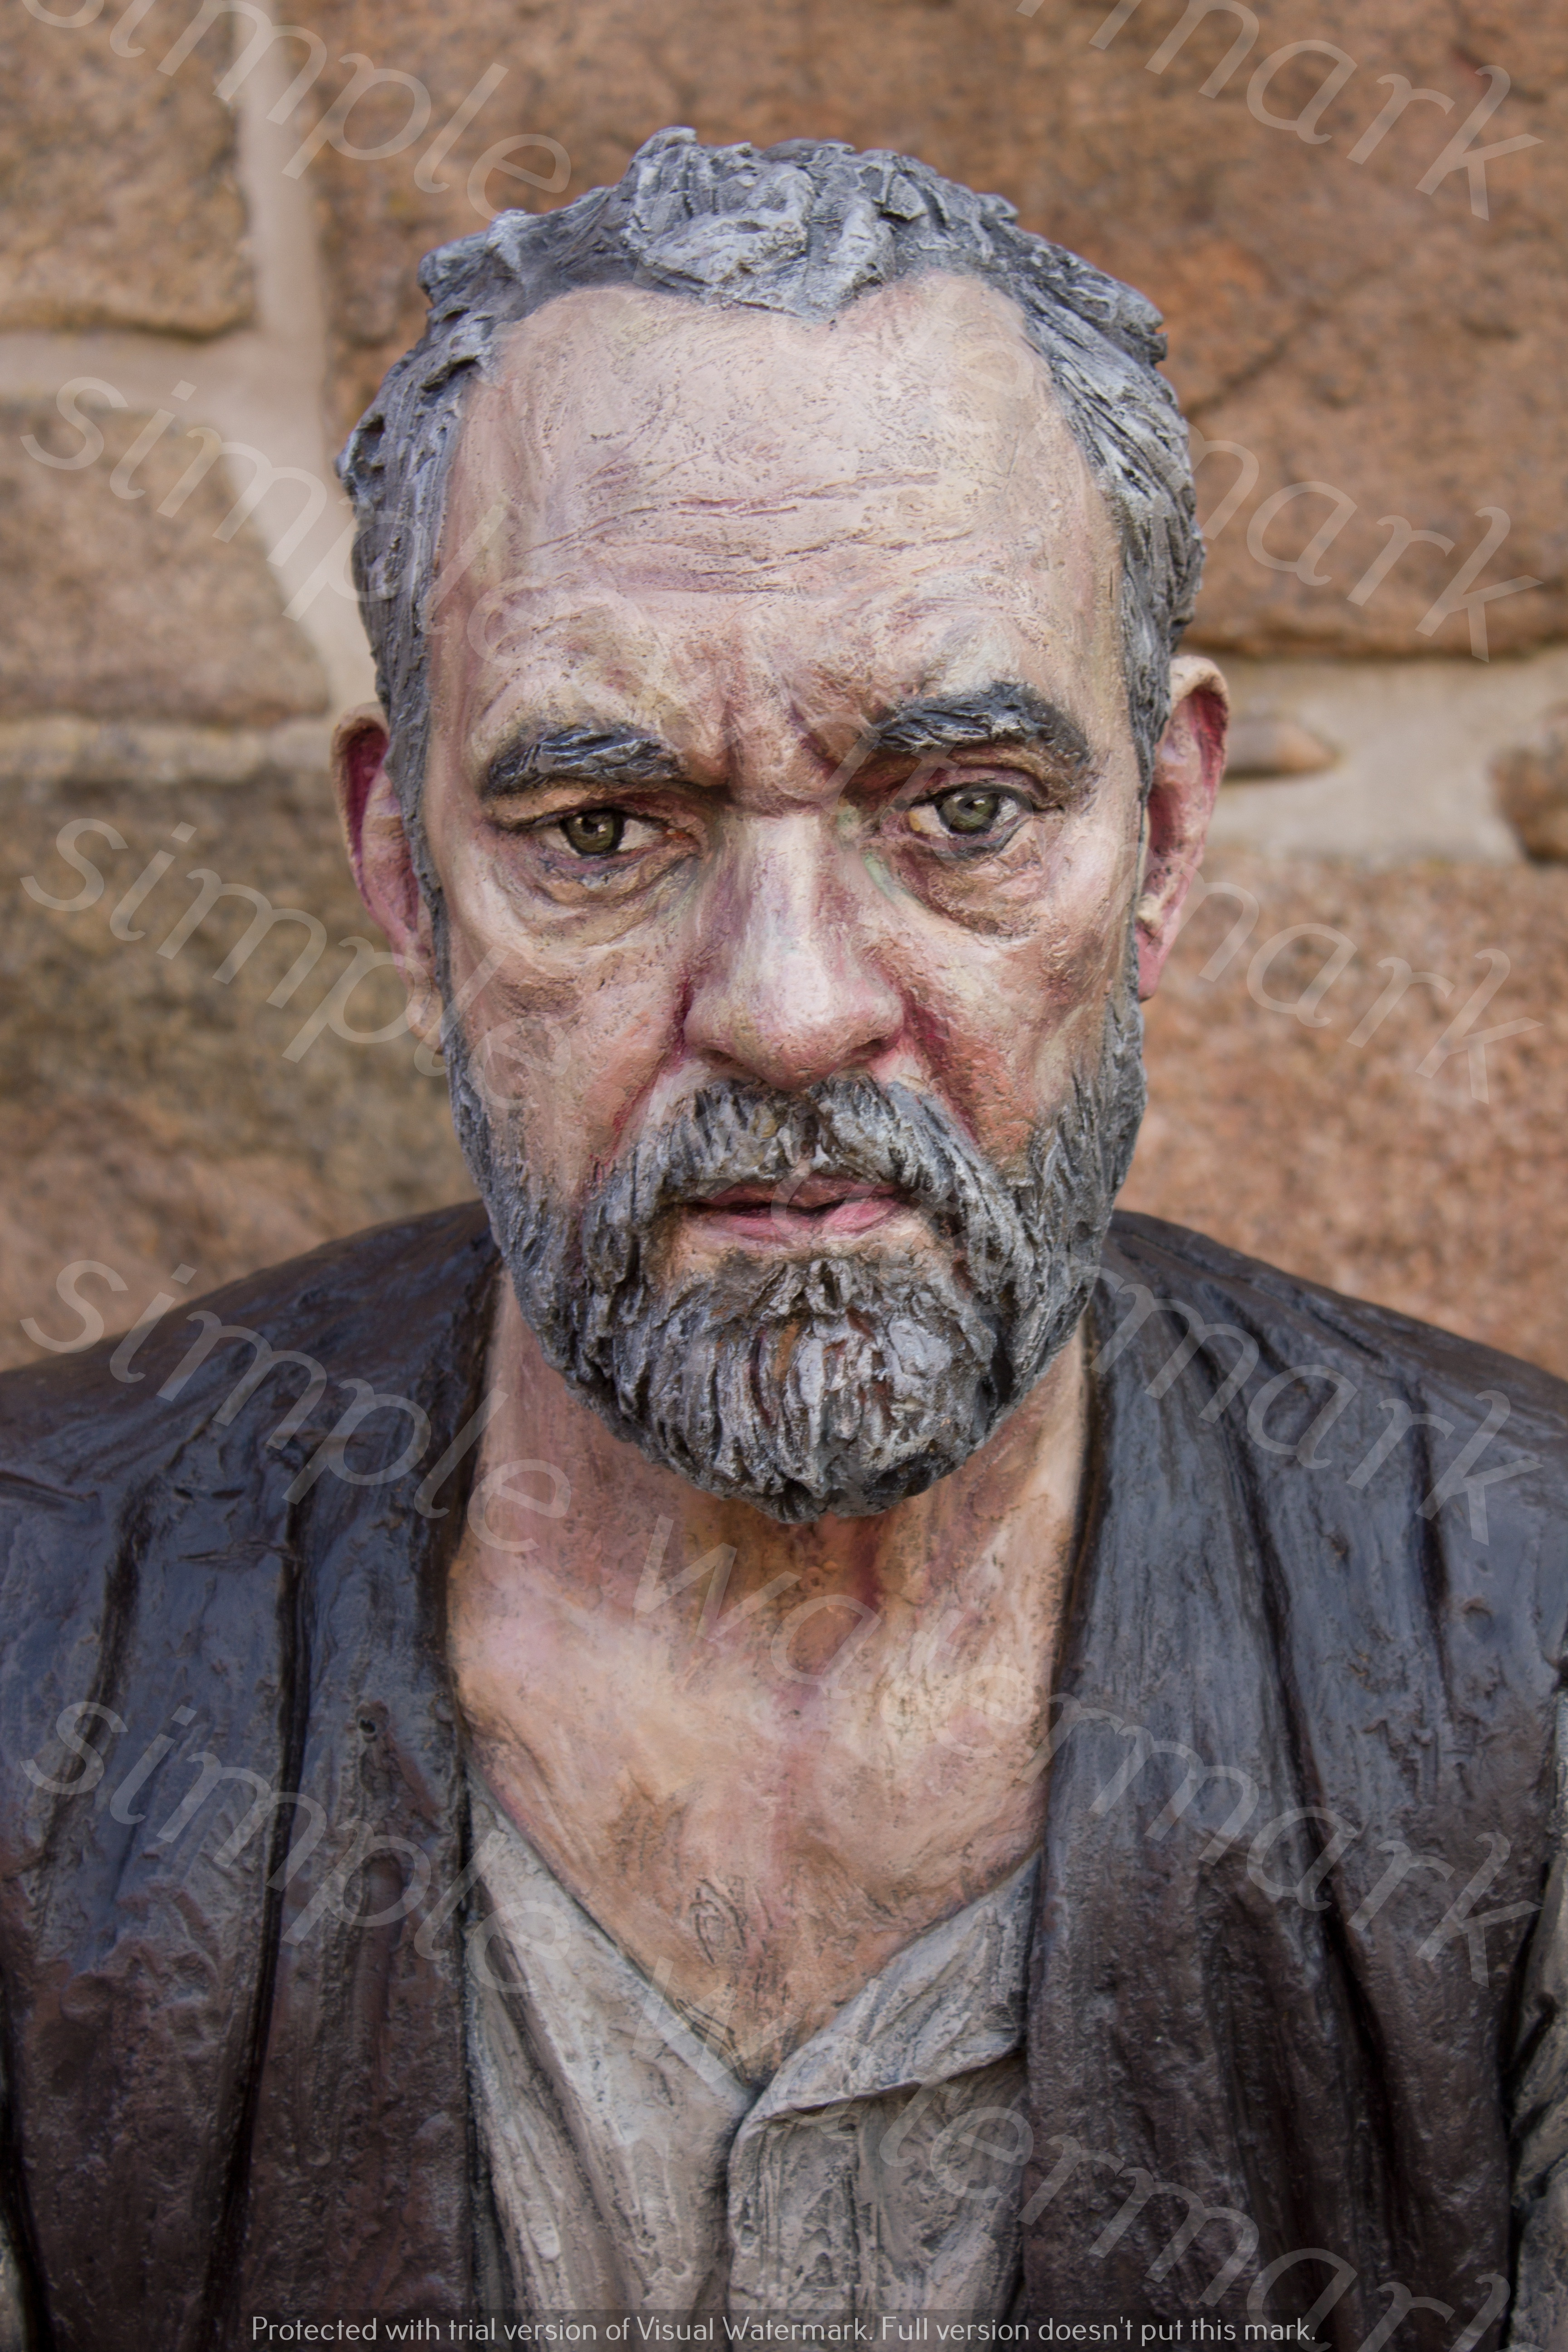
Label: Watermark